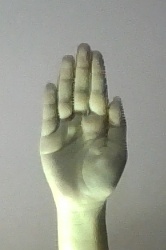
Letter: seen